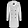
Label: Coat